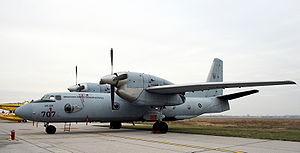
L'aviation militaire et la défense aérienne croates est une composante de l'armée de la République de Croatie dont la mission est d’assurer la souveraineté de l’espace aérien de la République de Croatie et le support aérien aux autres composantes de l’armée dans l’exécution de leurs missions. Elle a également pour fonction l’organisation de la défense anti-aérienne.